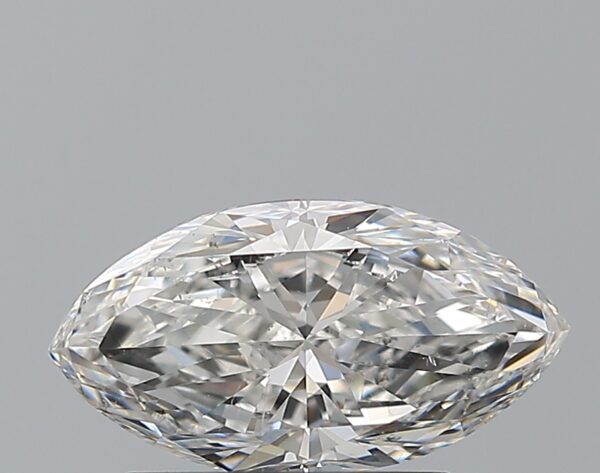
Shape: marquise
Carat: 1
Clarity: SI1
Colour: F
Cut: VG
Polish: EX
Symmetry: VG
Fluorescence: F
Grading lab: GIA
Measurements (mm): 9.49 x 5.02 x 3.25